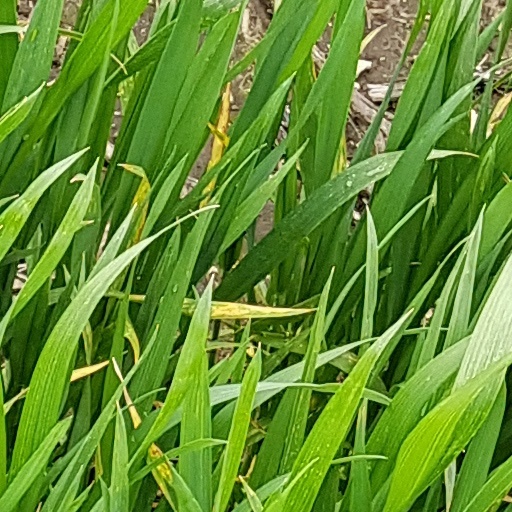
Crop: wheat